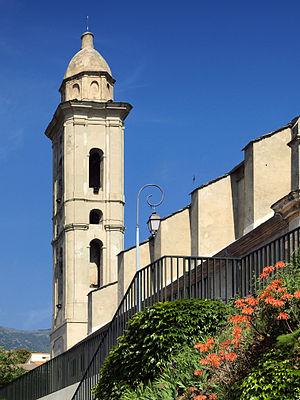
Ville-di-Pietrabugno est une commune française située dans la circonscription départementale de la Haute-Corse et le territoire de la collectivité de Corse. Elle appartient à l'ancienne piève de Lota.